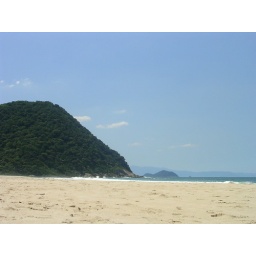
The beach itself: white sand, surrounded by mountains and huge waves.